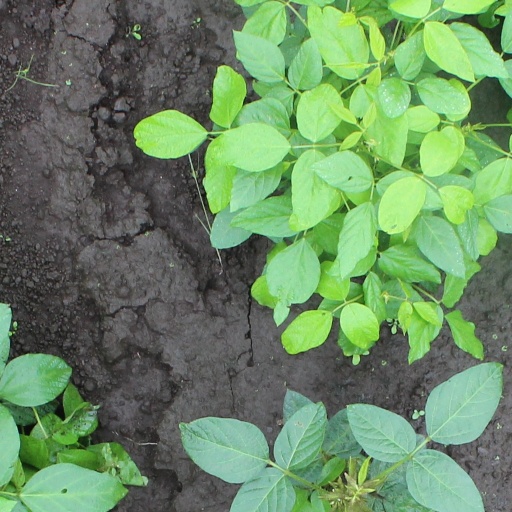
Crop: soybean